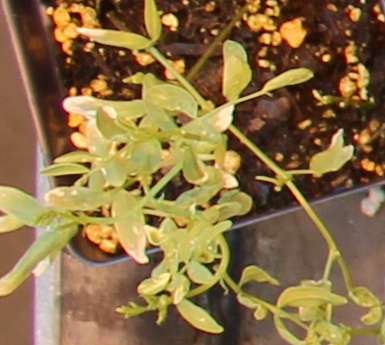
Label: Lentil